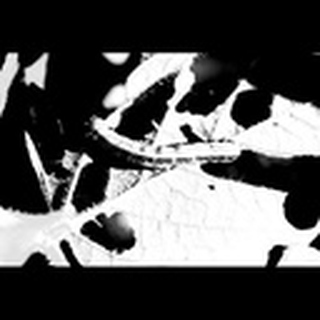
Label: cotton_army_worm